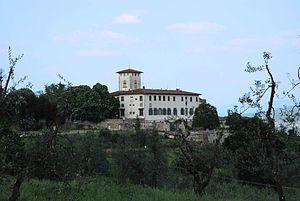
Corsini est le nom d'une famille princière florentine.